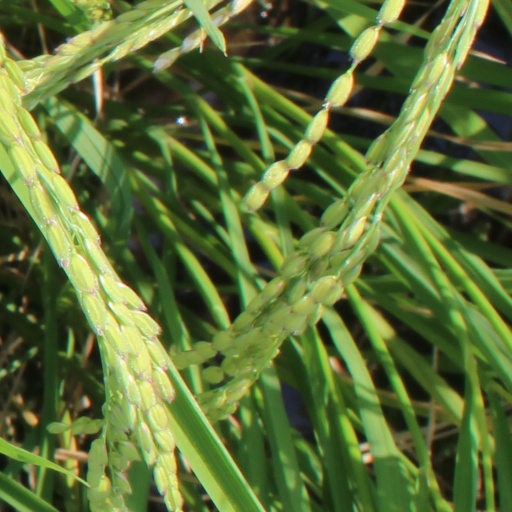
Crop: rice